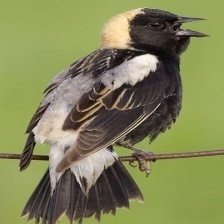
Species: BOBOLINK
Scientific name: DOLICHONYX ORYZIVORUS